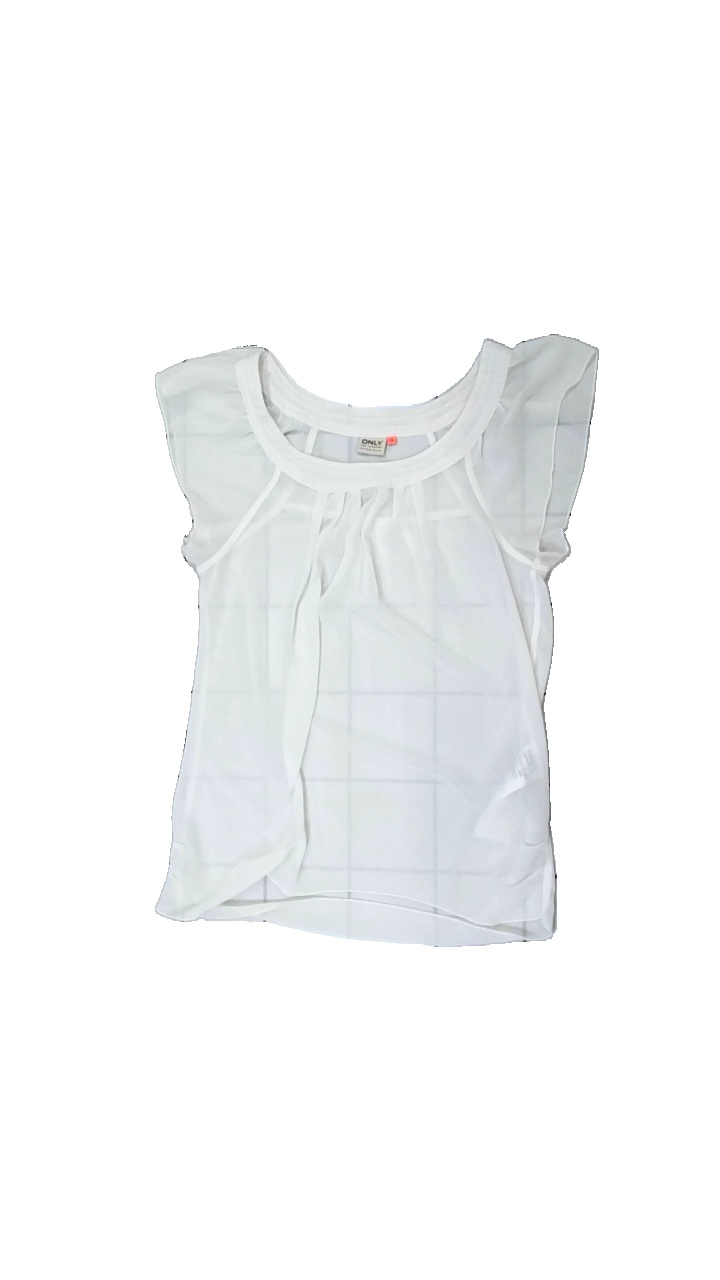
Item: Blouse (Ladies)
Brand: Only
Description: vit genomskinlig blus med stora svettfläckar över hela
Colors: White
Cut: Regular
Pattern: Transparent
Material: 100% polyester
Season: All
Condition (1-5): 2
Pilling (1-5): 5
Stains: Major
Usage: Remake
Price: <50